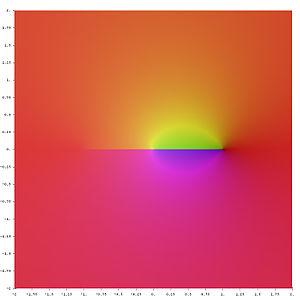
Les fonctions circulaires réciproques, ou fonctions trigonométriques inverses, sont les fonctions réciproques des fonctions circulaires, pour des intervalles de définition précis. Les fonctions réciproques des fonctions sinus, cosinus, tangente, cotangente, sécante et cosécante sont appelées arc sinus, arc cosinus, arc tangente, arc cotangente, arc sécante et arc cosécante.